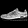
Label: Sneaker